Leonhard Baldner

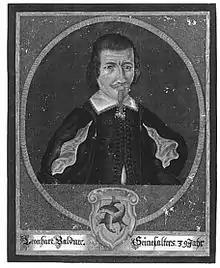
Portrait included in one of Baldner's books dated 1653

Leonhard Baldner or Leonard Baltner (1612 – 1 February 1694) was a Strasbourg fisherman and naturalist who produced a hand-written illustrated book on the fishes, birds, and mammals titled "Vogel-, Fisch- und Thierbuch". Only six manuscript copies are now known to exist, two are dated 1653 and the other four 1666. He was one of the early pioneers to use glass aquariums to study fish in life. He was also possibly the first to write on the migration and life-history of the salmon.